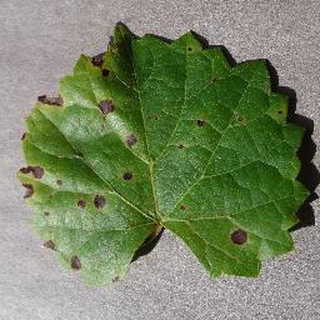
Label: grape_black_rot